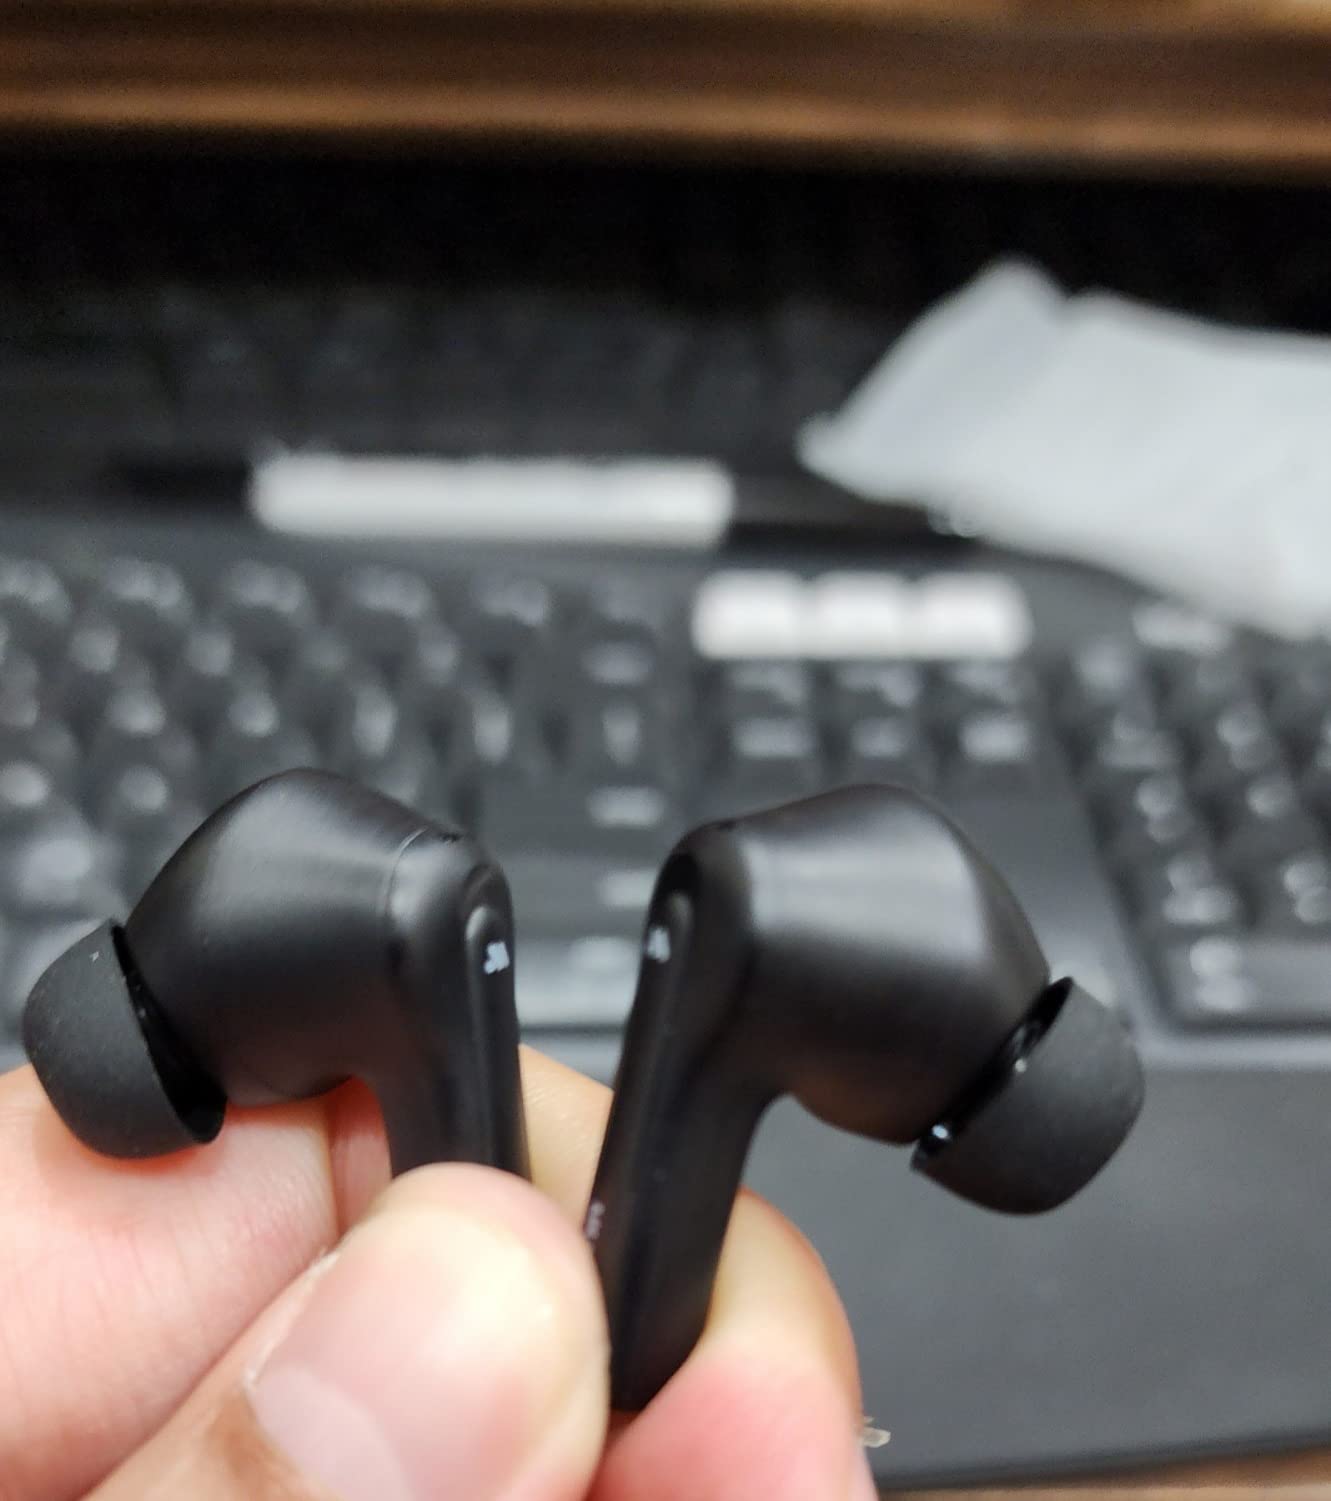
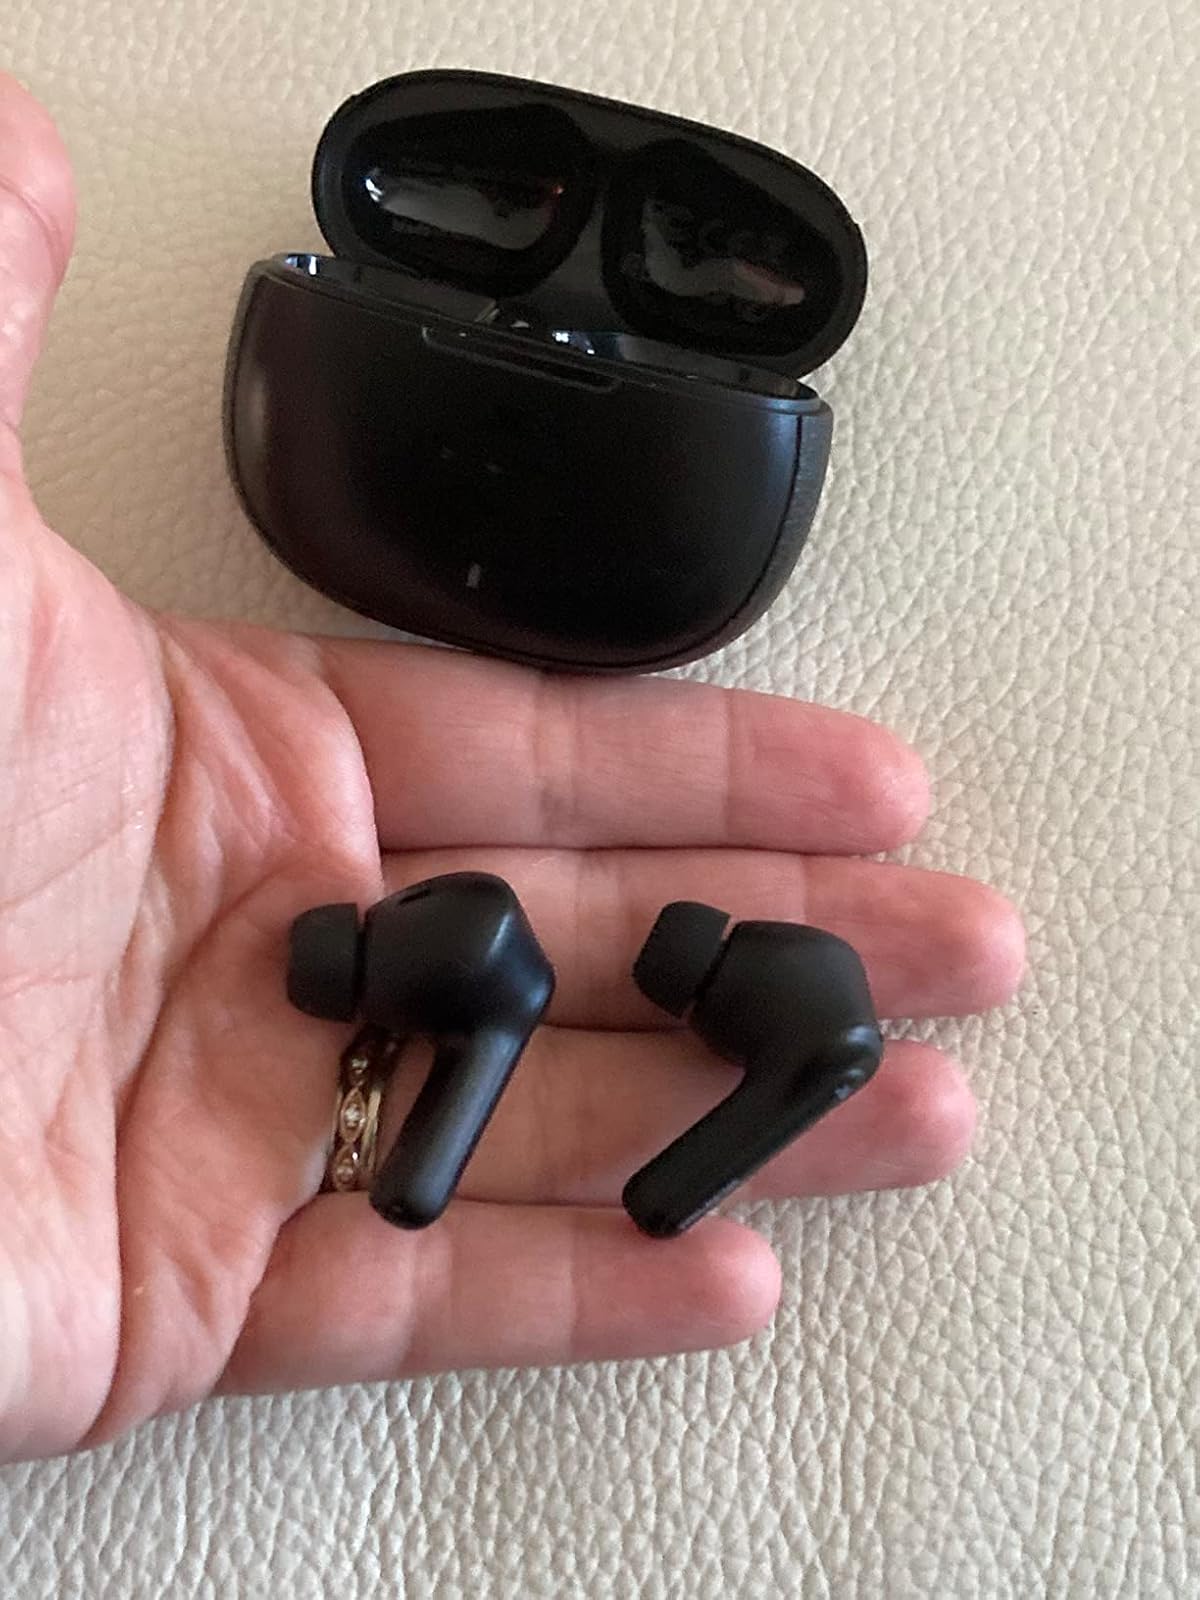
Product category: earbuds
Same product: yes